Basilica of Sainte Anne de Détroit

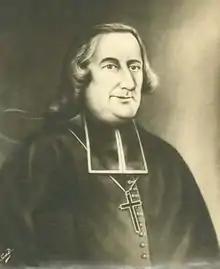
Henri-Marie Dubreil de Pontbriand, Bishop of Quebec (1741-1760)

In 1714, as Fr. Deniau's assignment drew to a close, he witnessed the devastating destruction of the church. Charles Regnault, Sieur Dubuisson, was appointed commander of the fort, but lacked Cadillac's authoritative presence, particularly among the natives. As English influence expanded across the continent, posing a growing threat to the young French post, Dubuisson made the fateful decision to consolidate his forces within a shortened palisade. This move left the church vulnerable and exposed outside the stockade, ultimately sealing its fate for destruction.